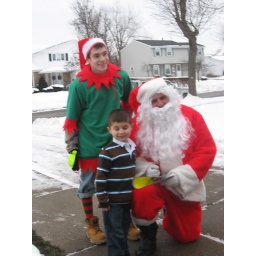
Santa in the fire truck came down our street